Juno (spacecraft)

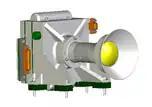
JunoCam

A visible light camera/telescope, included in the payload to facilitate education and public outreach; later re-purposed to study the dynamics of Jupiter's clouds, particularly those at the poles. It was anticipated that it would operate through only eight orbits of Jupiter ending in September 2017 due to the planet's damaging radiation and magnetic field, during Juno's 47th orbit, the imager began showing hints of radiation damage. By orbit 56, nearly all the images were corrupted.the cause was identified as a damaged voltage regulator. By annealing the camera at a temperature of 25°C (77°F), the camera was brought back to operations. Junocam undergoes this operation periodically and as of July 2025 remains in operation.